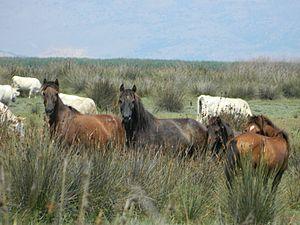
Le Pindos ou poney du Pinde est une race de poneys native des montagnes du Pinde, dans les régions de Thessalie et d'Épire, en Grèce. Ses origines sont anciennes, mais incertaines. Elles sont probablement orientales, comme le rappelle son apparence physique. Le Pindos est un petit cheval harmonieux doté d'une longue tête, d'un corps étroit, d'un dos court, d'une queue attachée haut et de pieds très solides. Particulièrement résistant, il s'adapte aux conditions environnementales les plus difficiles et se contente d'une nourriture pauvre. Sa grande longévité est notable. Il est utilisé tant sous la selle que pour la traction. Son pied sûr lui permet d'être bâté pour les travaux agricoles et forestiers. Les juments servent à la production de mules. Le Pindos est peu représenté hors de son pays d'origine, où il constitue la race de poneys grecque native la plus nombreuse.